What's Up? (musical)

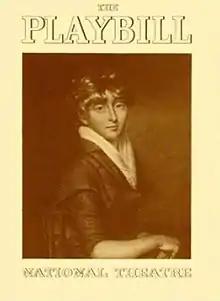
Playbill for the original Broadway production

What's Up? is a musical notable as the first Broadway stage collaboration by Lerner and Loewe, with book by Arthur Pierson and Alan Jay Lerner, lyrics by Lerner, and music by Frederick Loewe.